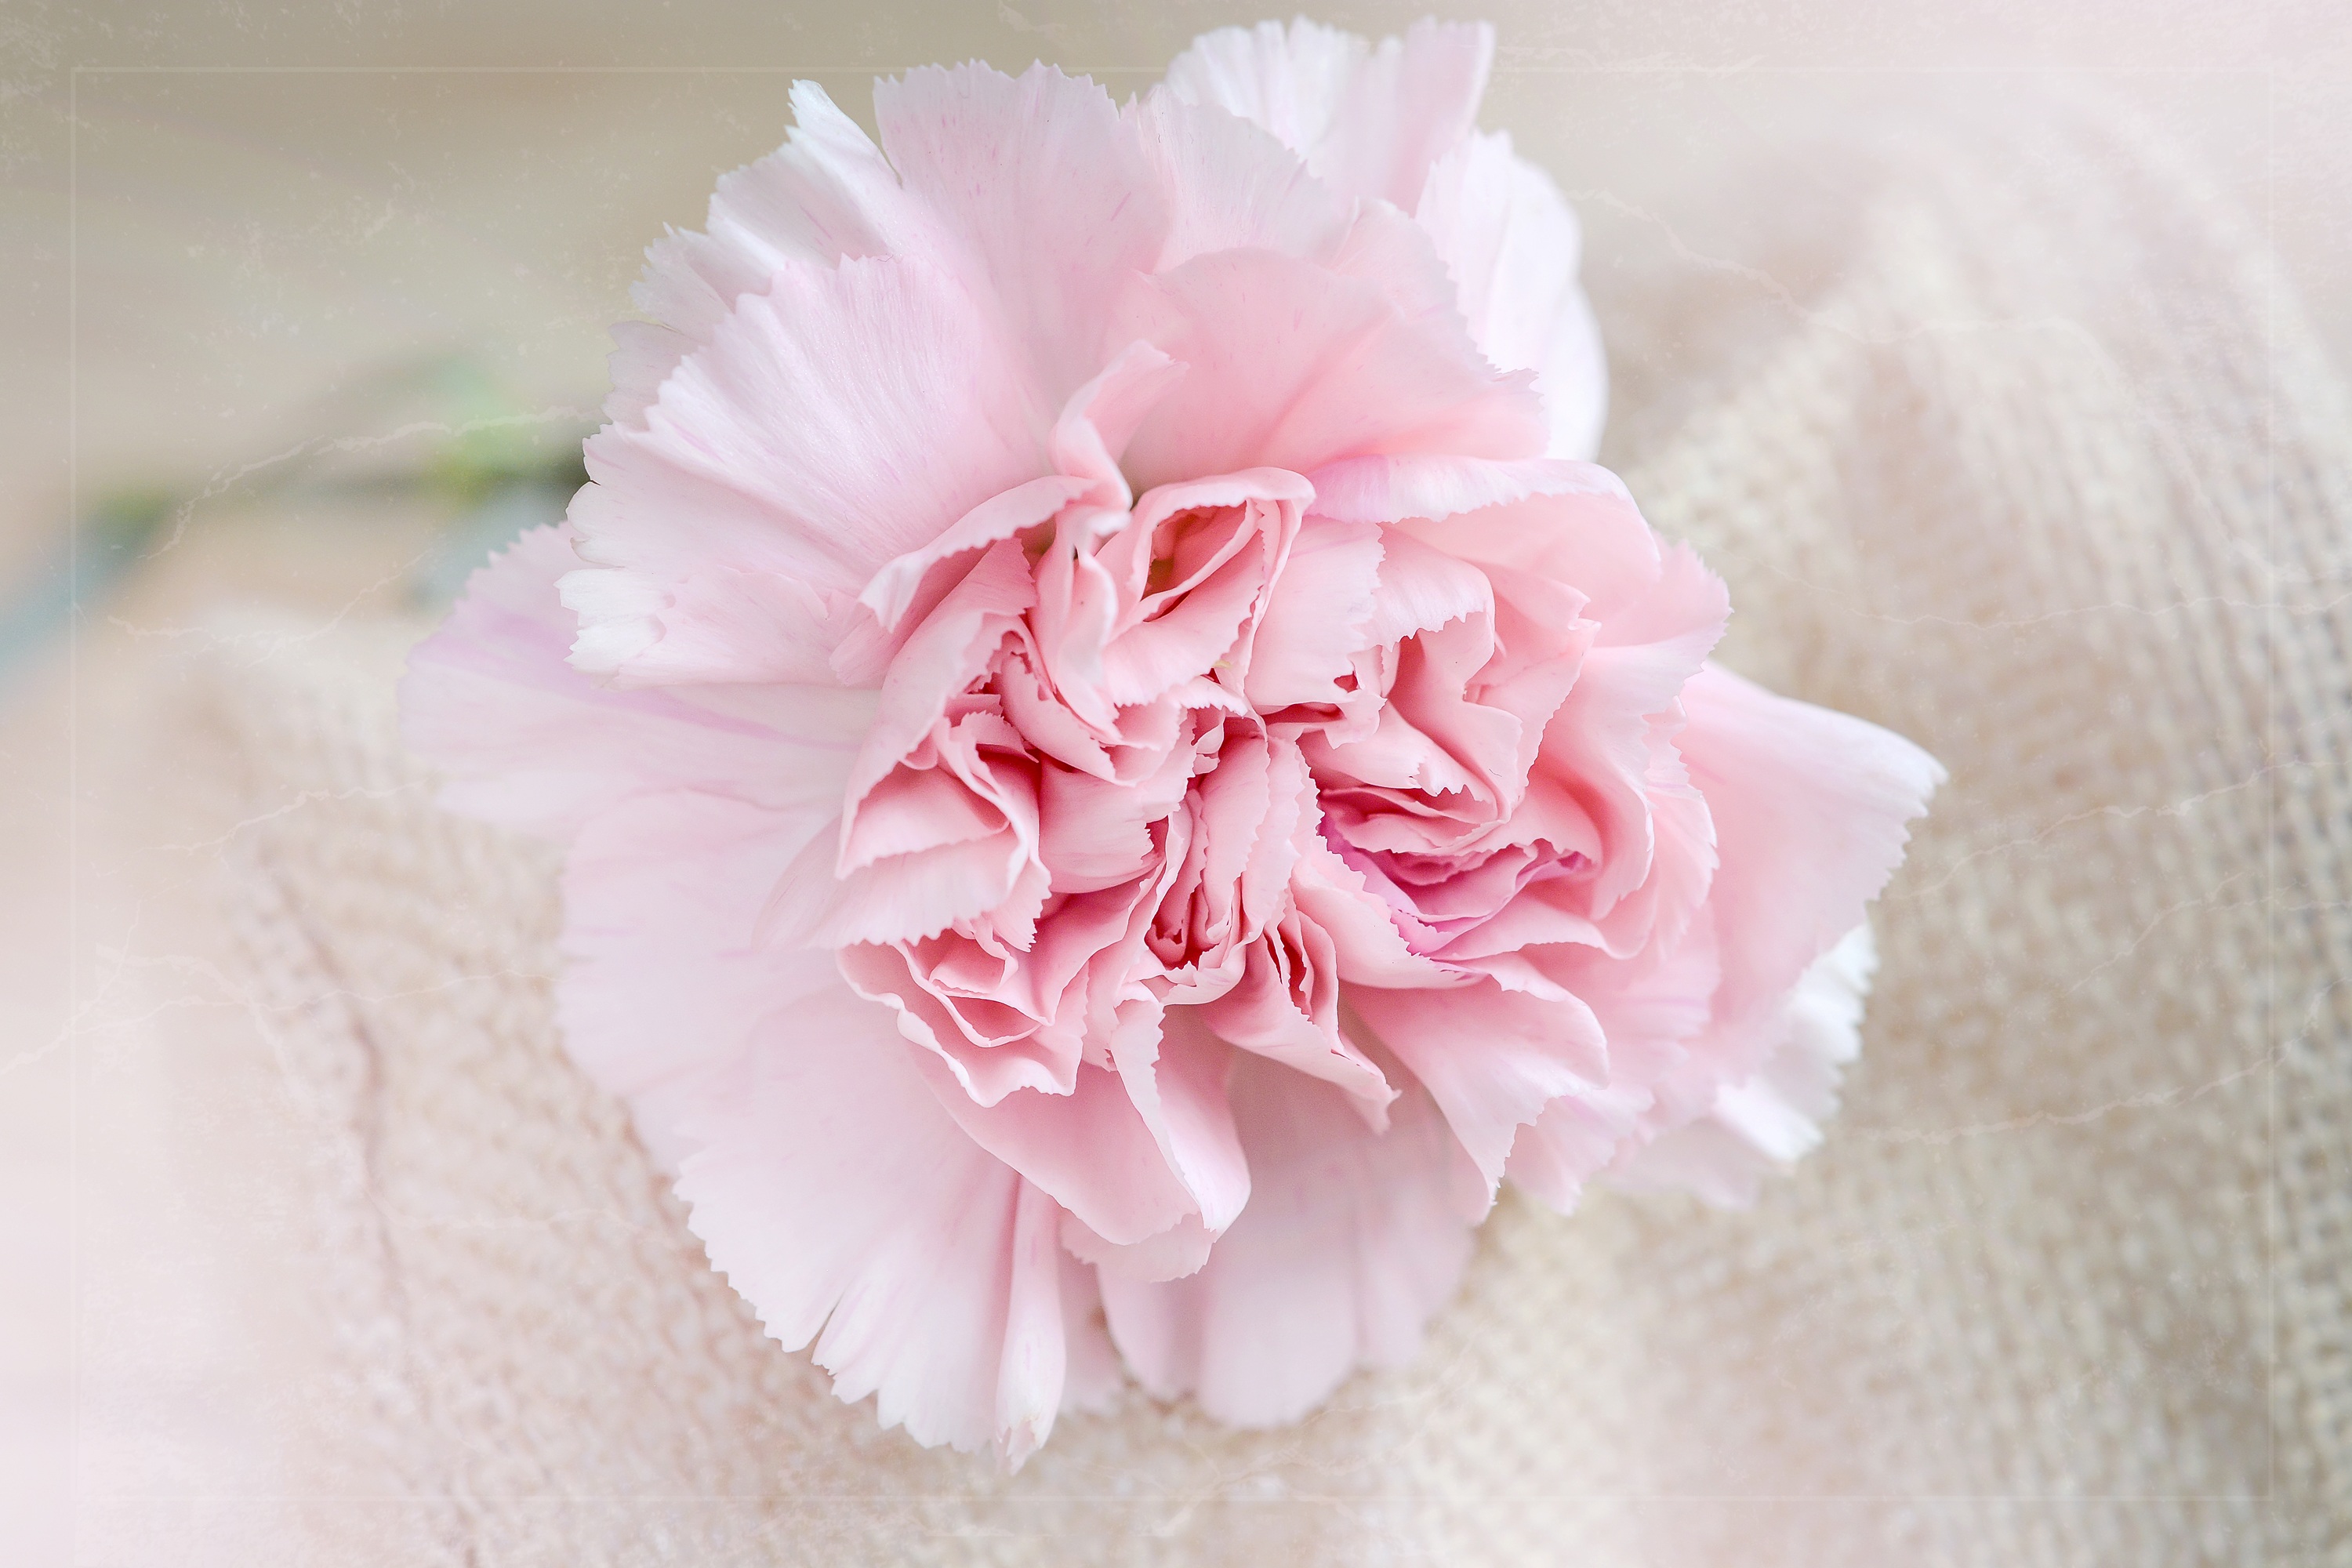
blossom, plant, flower, petal, bloom, clothing, pink, close, petals, carnation, tender, peony, flowering plant, schnittblume, flower bouquet, cut flowers, carnation pink, land plant, fashion accessory, hair accessory